Lima Army Tank Plant

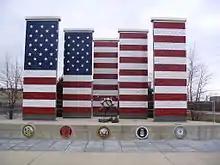
In 2007, UAW Local 2075 Veterans' Committee began construction on the <a href="http%3A//www.uawfreedomflag.com/">Veterans Freedom Flag Monument

After World War II, as the Lima Ordnance Depot, the plant served as a receiving and long-term storage facility for returning combat vehicles. During the Korean War, the plant modified and prepared tanks for shipment.